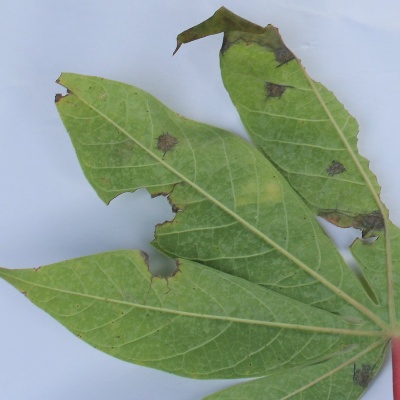
Crop: Cassava
Condition: brown spot